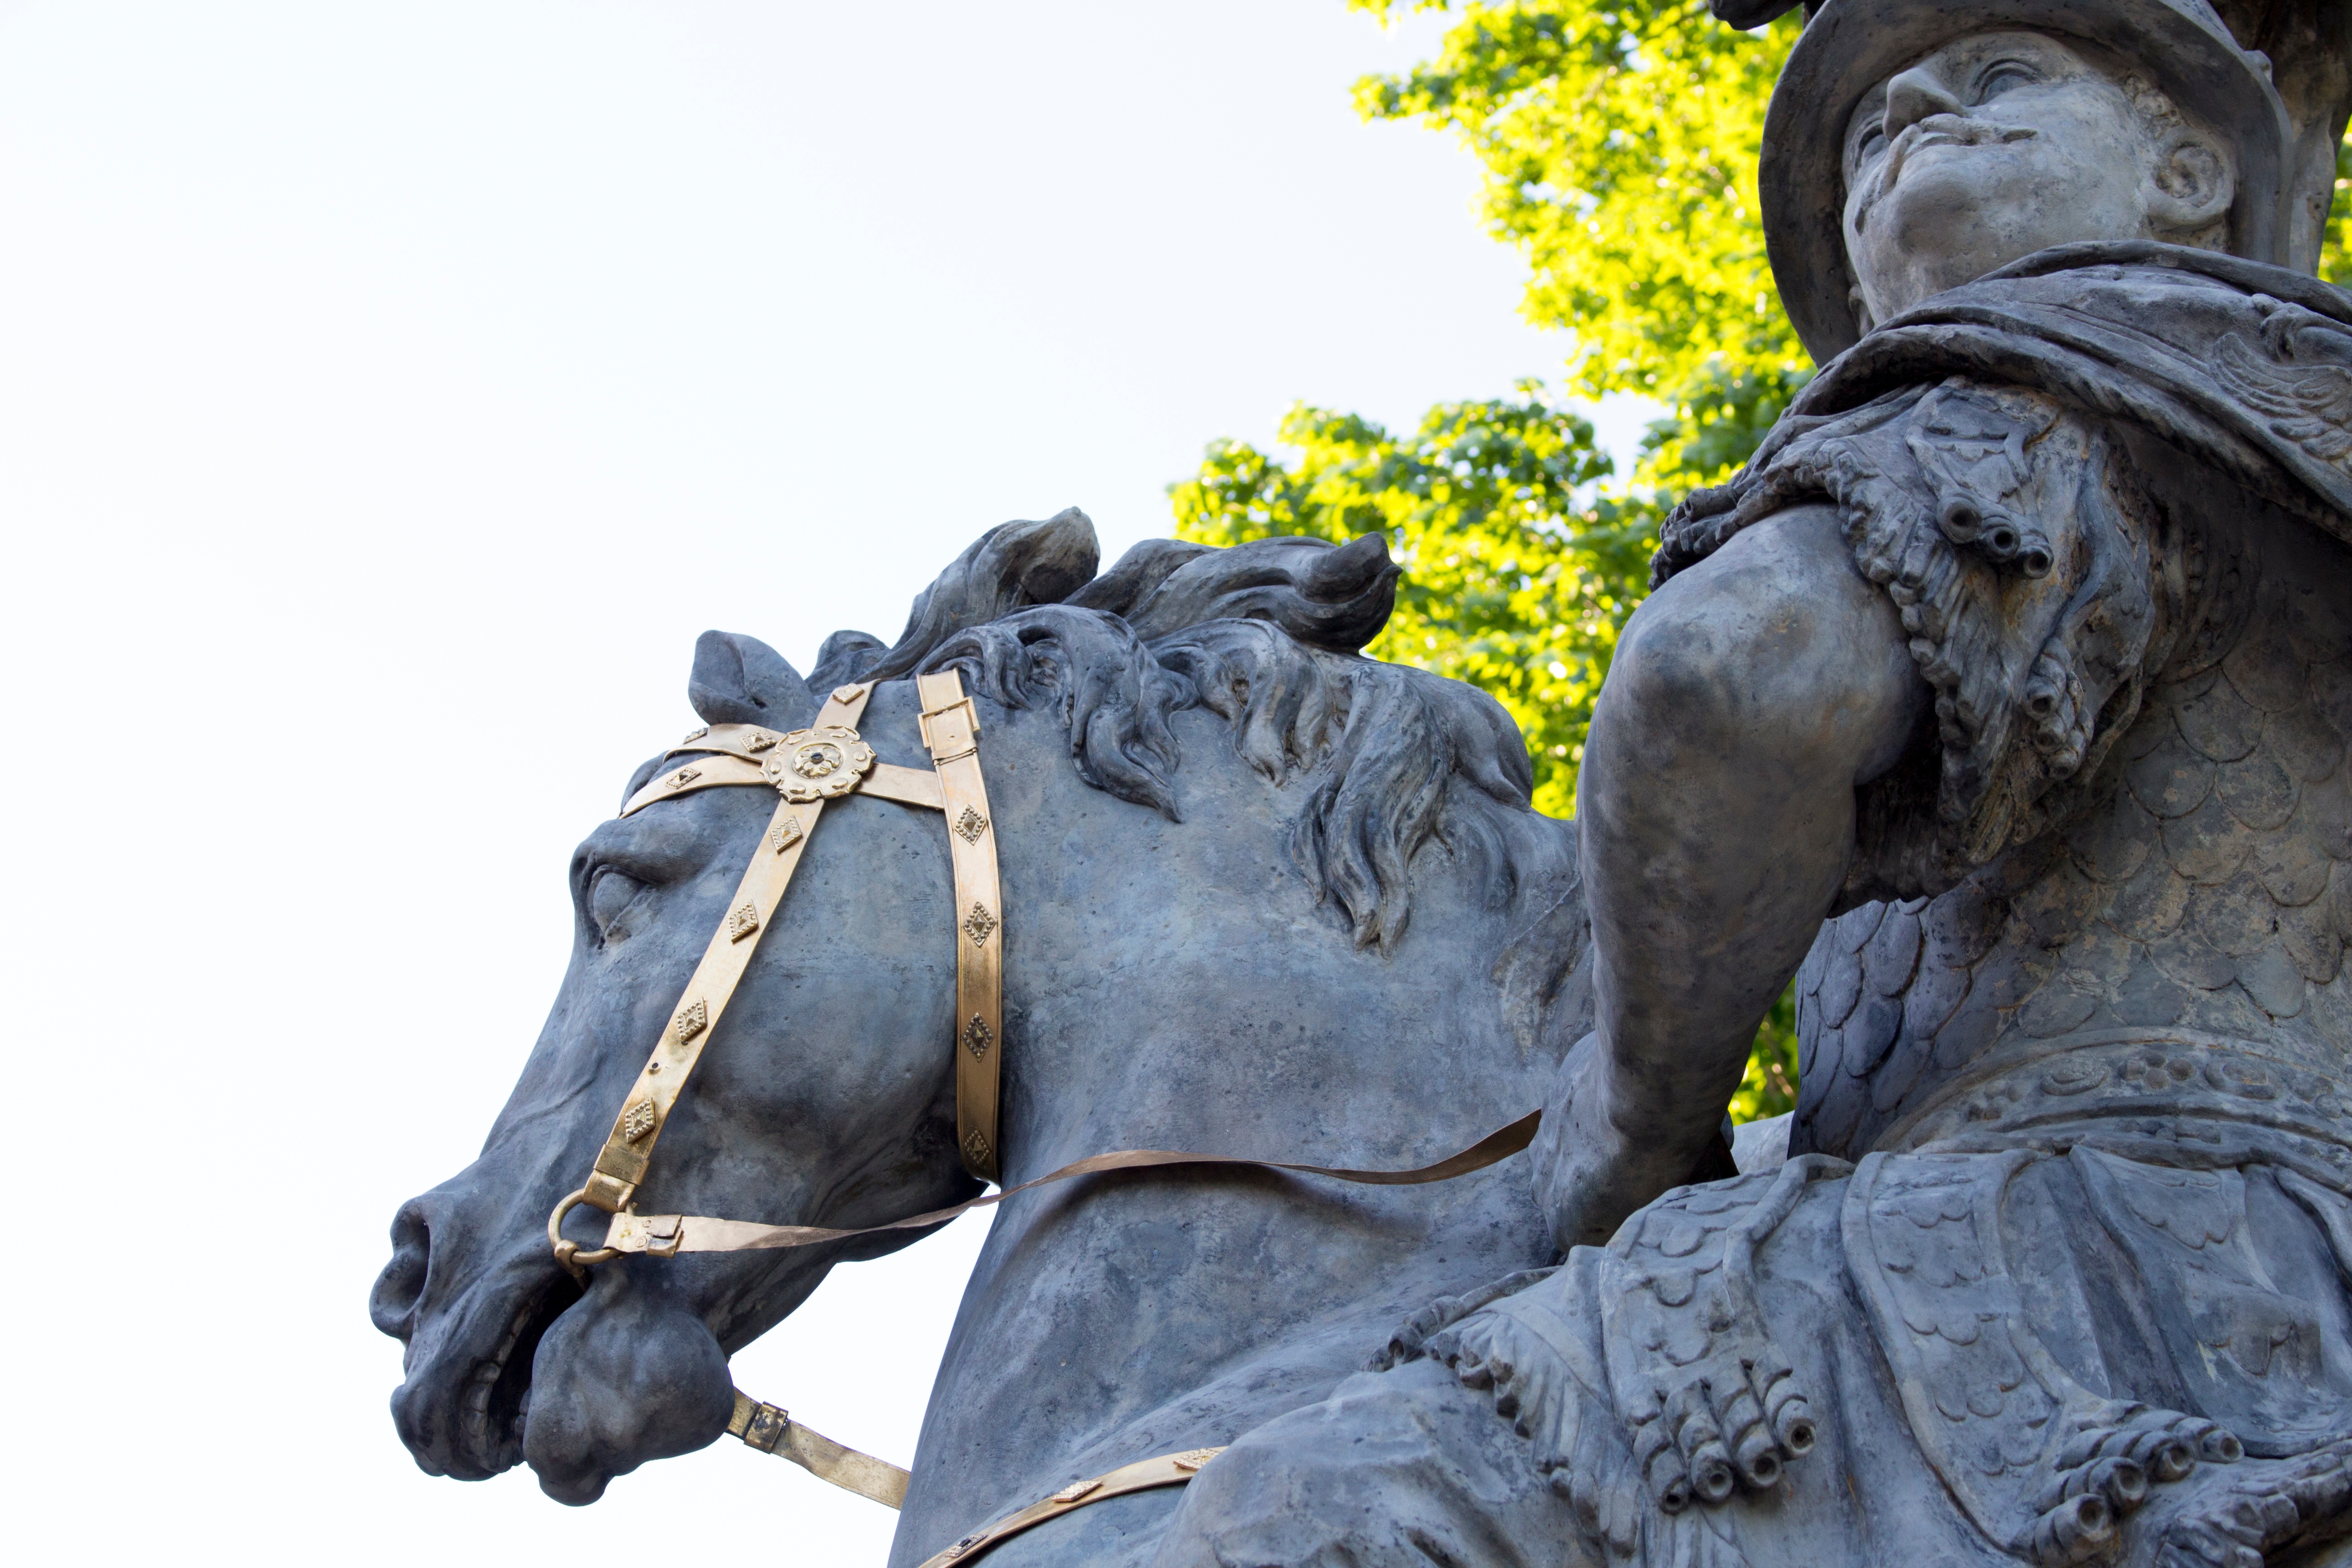
monument, statue, sculpture, art